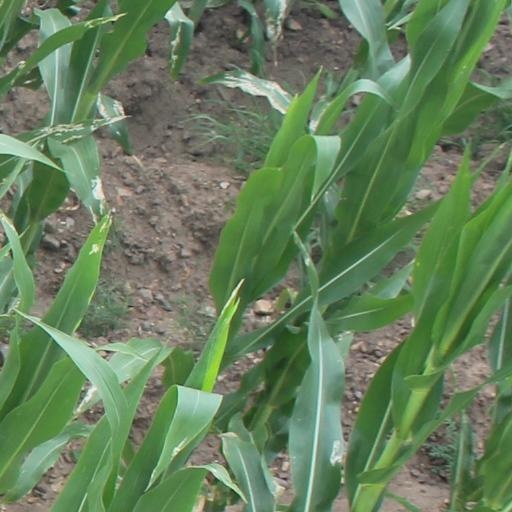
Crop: maize; corn